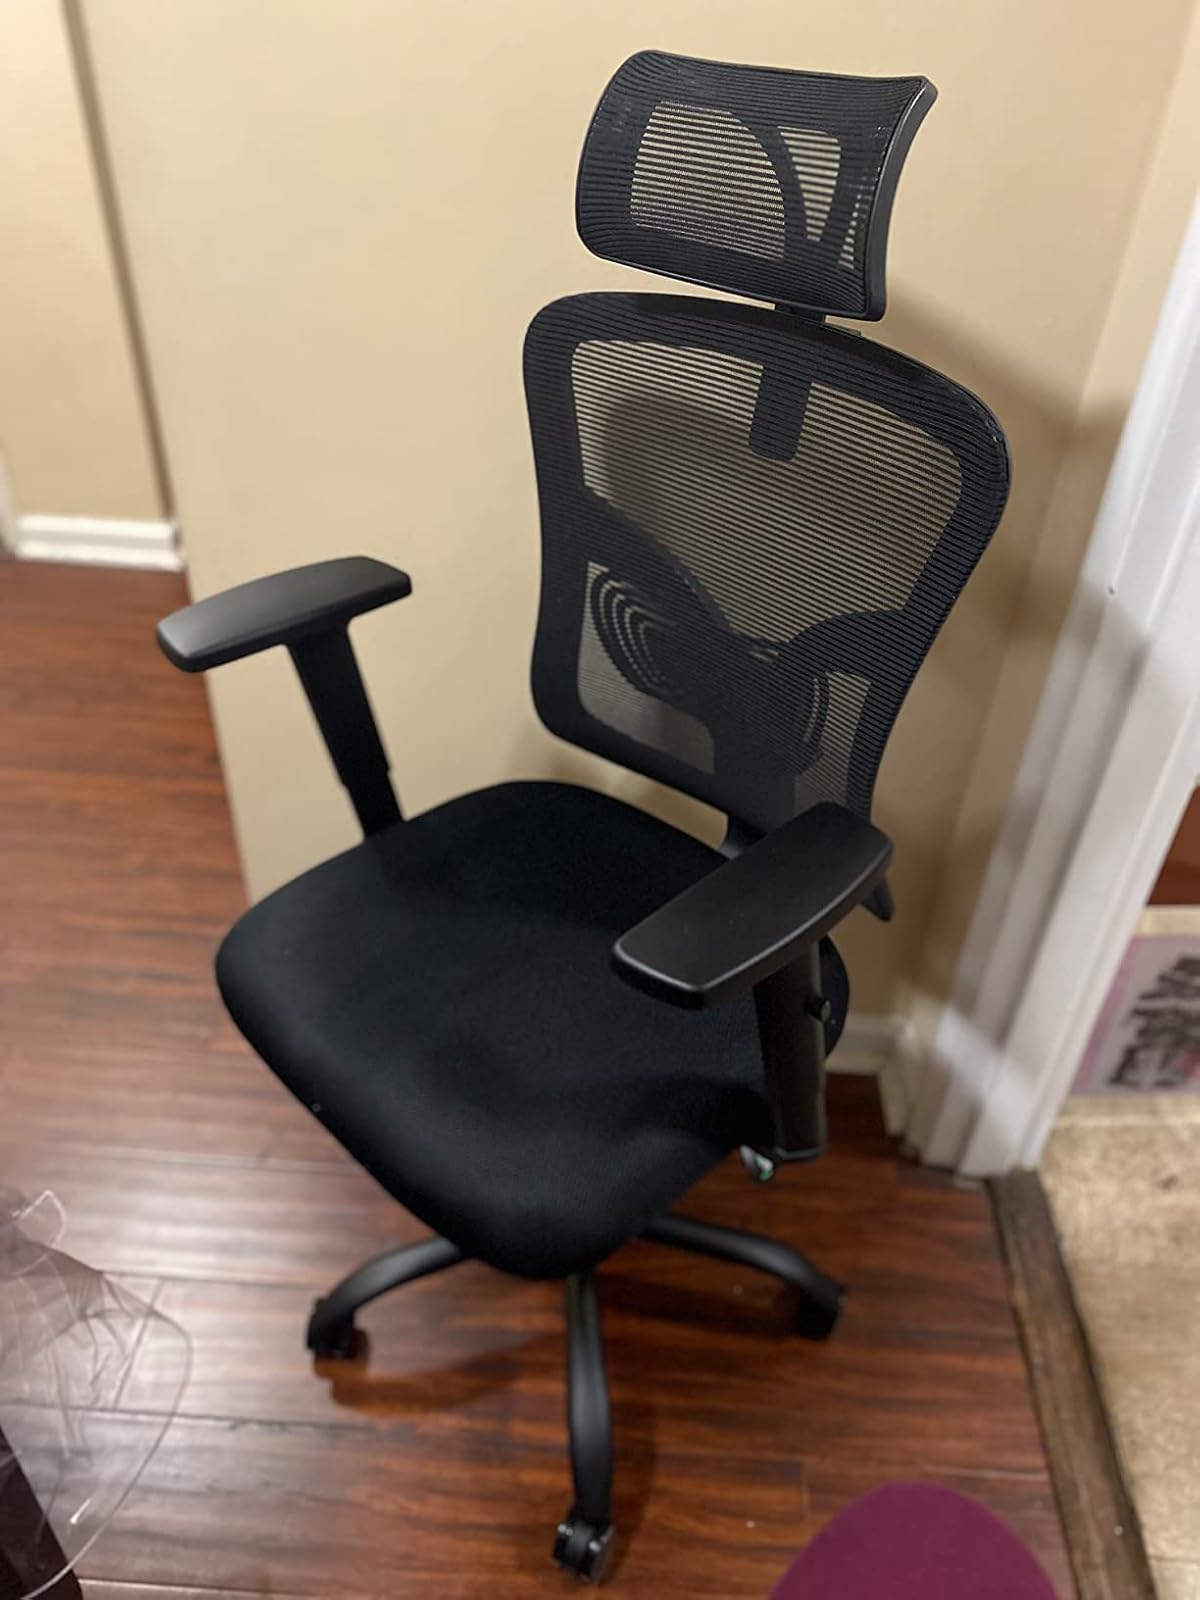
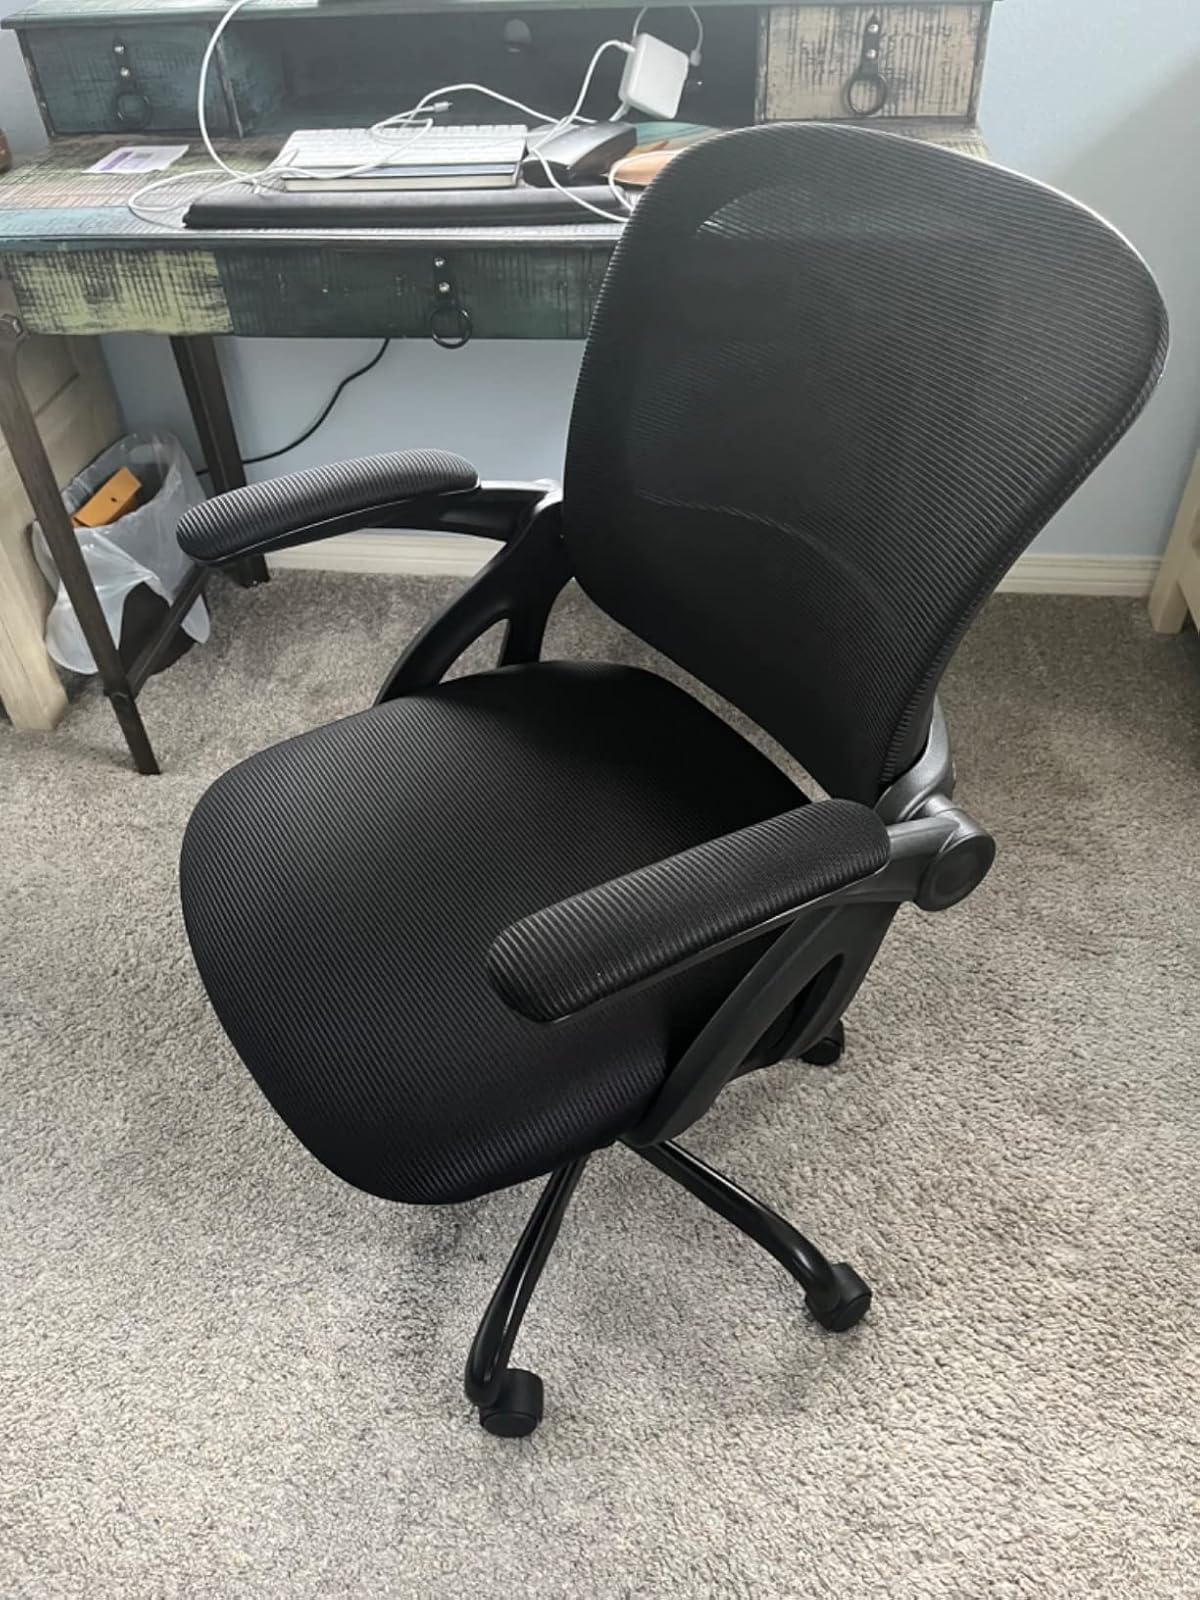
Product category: items_chair
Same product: no